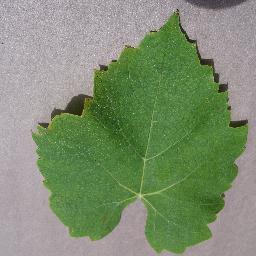
Label: Grape___healthy